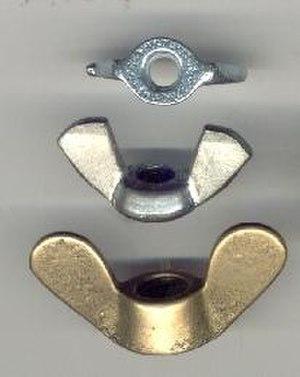
écrou papillon
Un écrou est un composant élémentaire d'un système vis/écrou destiné à l'assemblage de pièces ou à la transformation de mouvement.